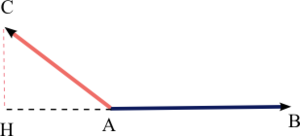
En mathématiques, et plus précisément en algèbre et en géométrie vectorielle, le produit scalaire est une opération algébrique s'ajoutant aux lois s'appliquant aux vecteurs. C'est une forme bilinéaire, symétrique et définie positive. À deux vecteurs, elle associe un scalaire, c'est-à-dire un nombre tel que ceux qui définissent cet espace vectoriel — réel pour un espace vectoriel réel.